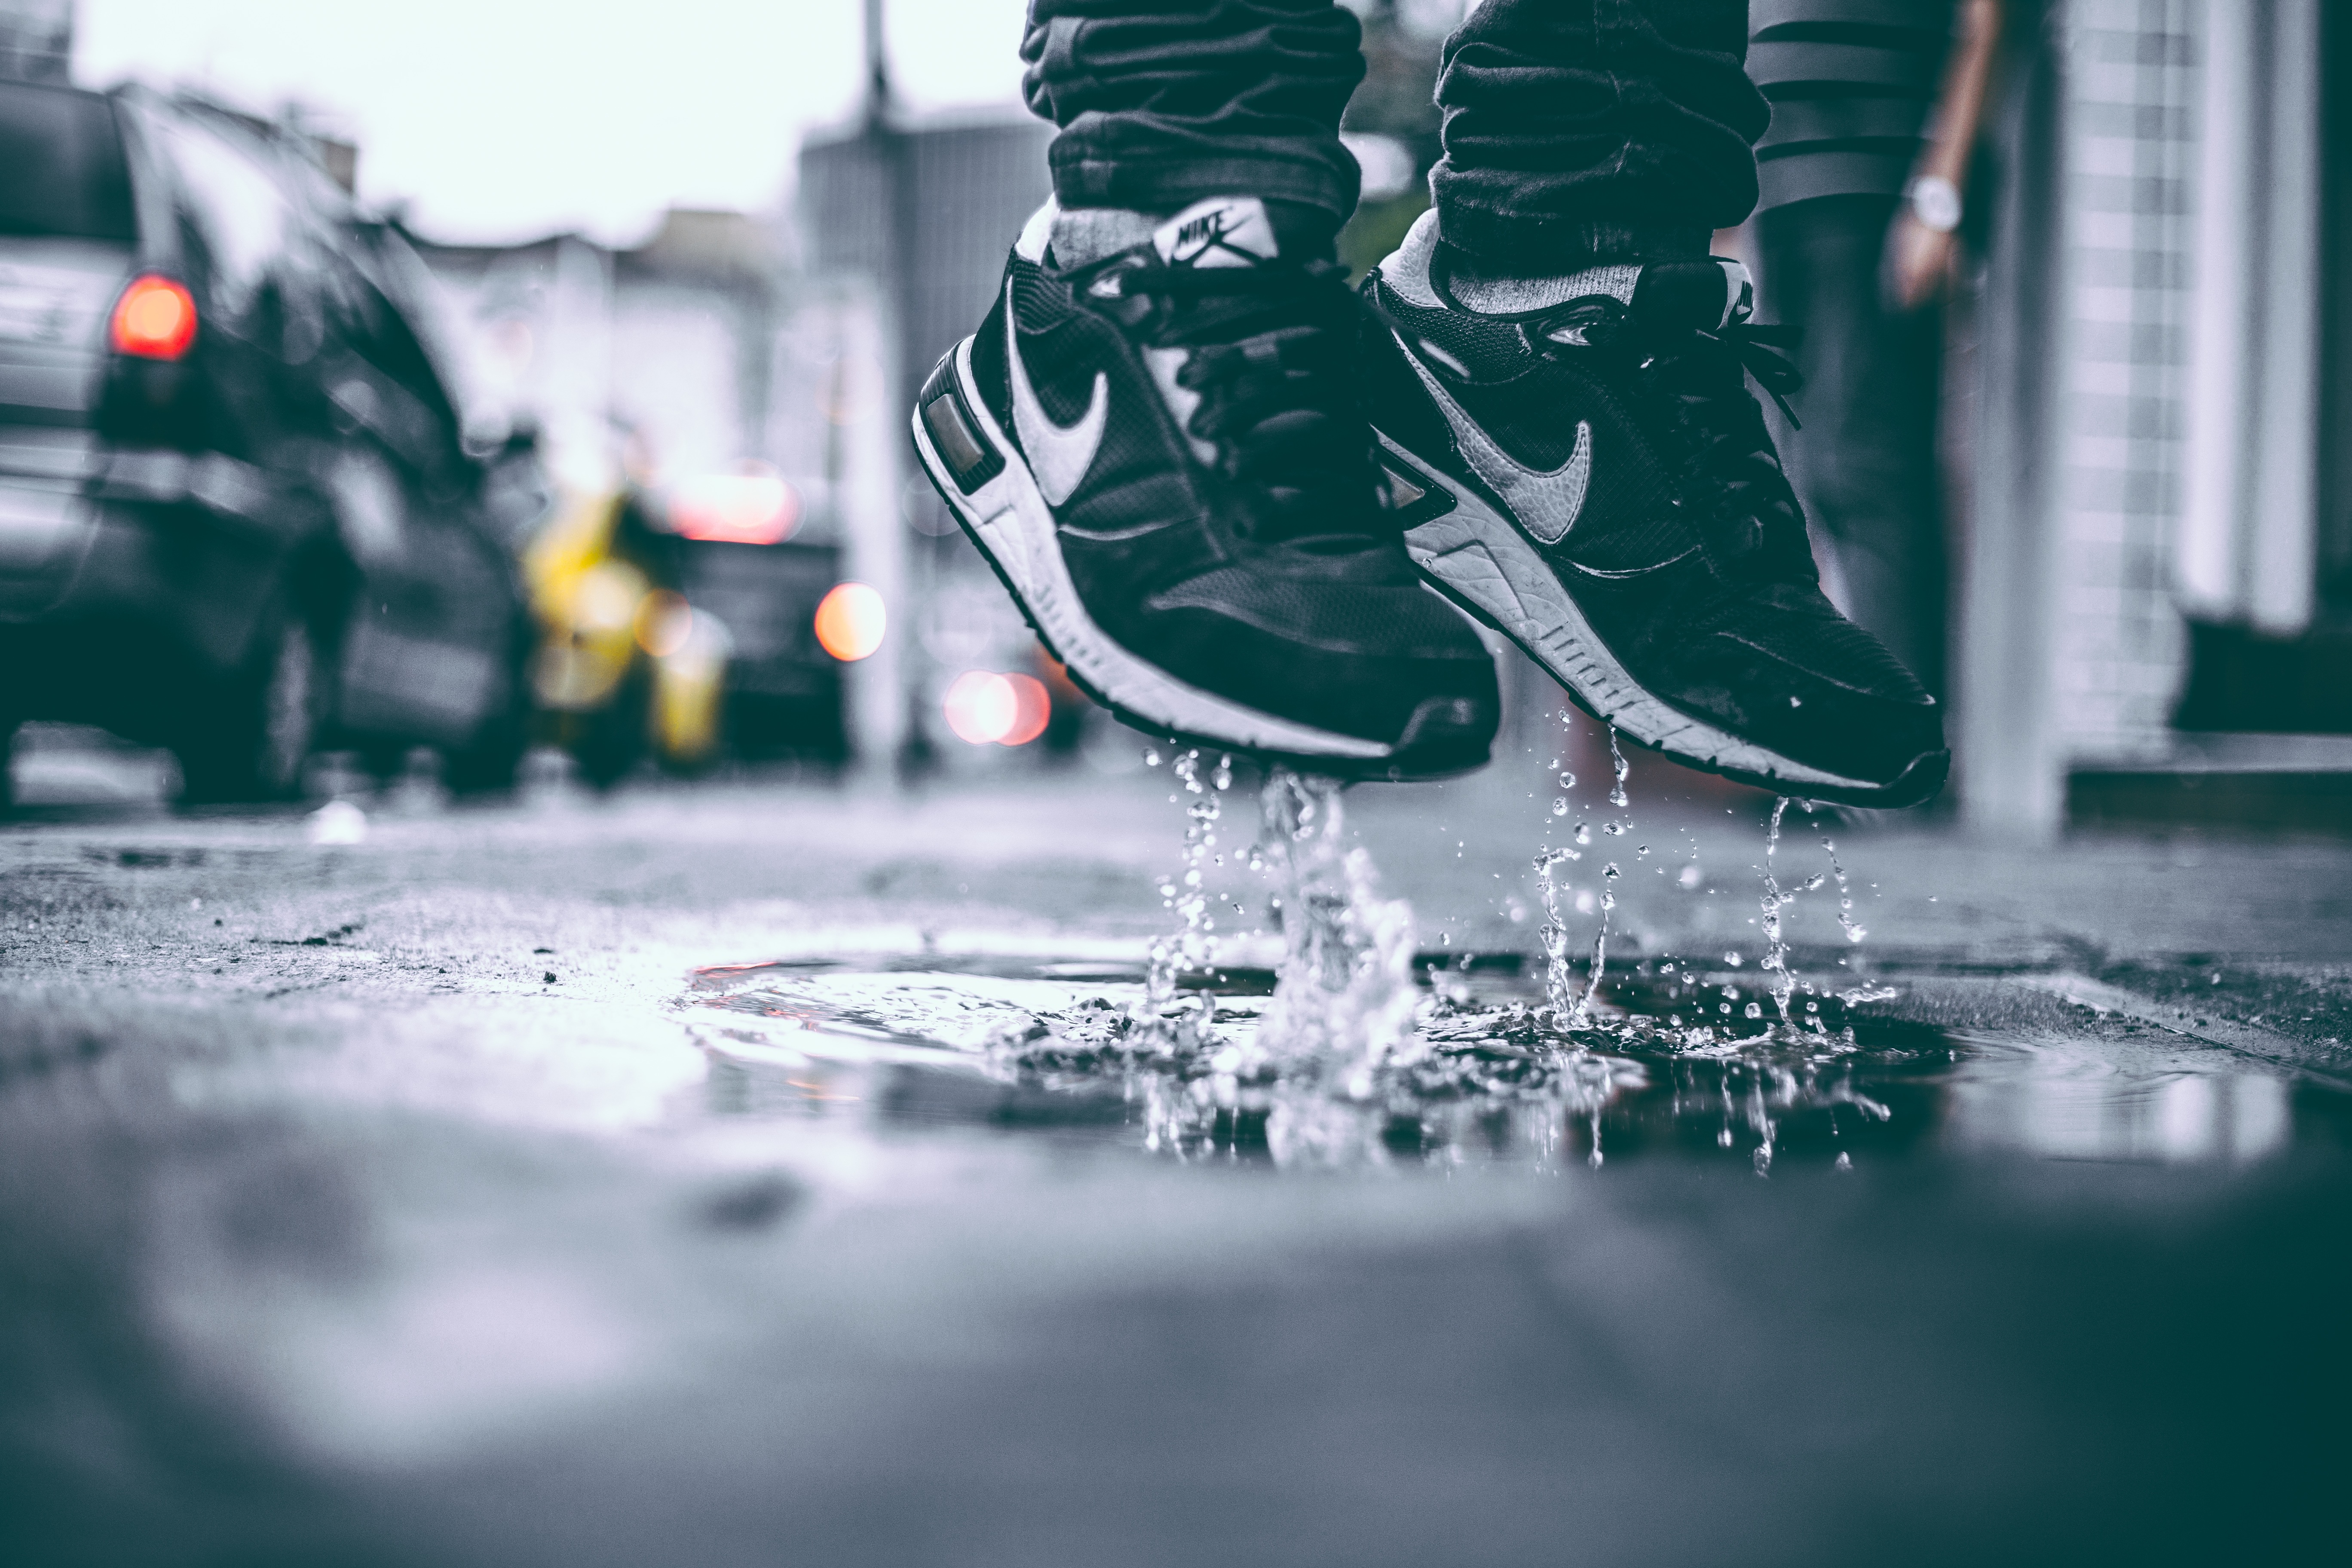
water, snow, winter, light, people, white, photography, flying, fly, ice, green, reflection, color, weather, season, freezing, levitate